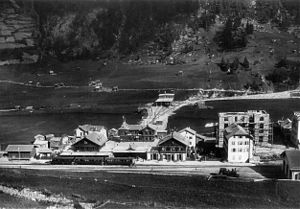
Gornergratbahn / Galleri
Gornergratbahn er en ni kilometer lang tandhjulsjernbane i de schweiziske Alper. Efter Jungfraubahn, der også ligger i Schweiz, er Gornergratbahn den næsthøjest beliggende bjergbane i Europa.